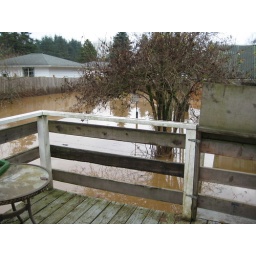
Here is our new lake in the dog yard, at least we have labs